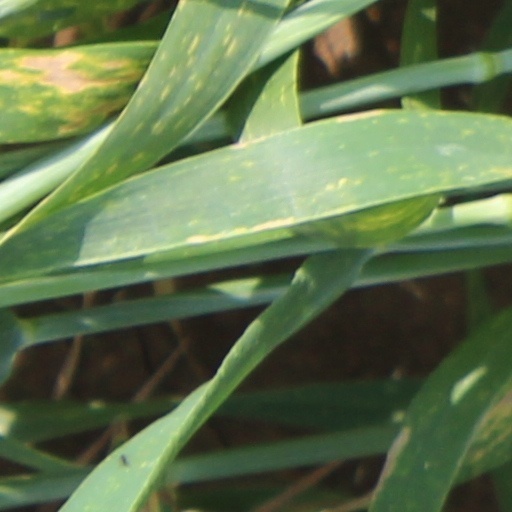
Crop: wheat